Royal Newfoundland Constabulary sexual abuse scandal

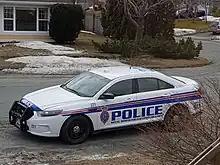
A Royal Newfoundland Constabulary patrol vehicle is pictured

On December 21, 2014, Royal Newfoundland Constabulary (RNC) Officer, Constable Doug Snelgrove, a ten-year veteran of the RNC, had given a Newfoundland and Labrador woman a ride home, while on duty and in his marked police cruiser. The woman later alleged that Snelgrove had sexually assaulted her in her residence.